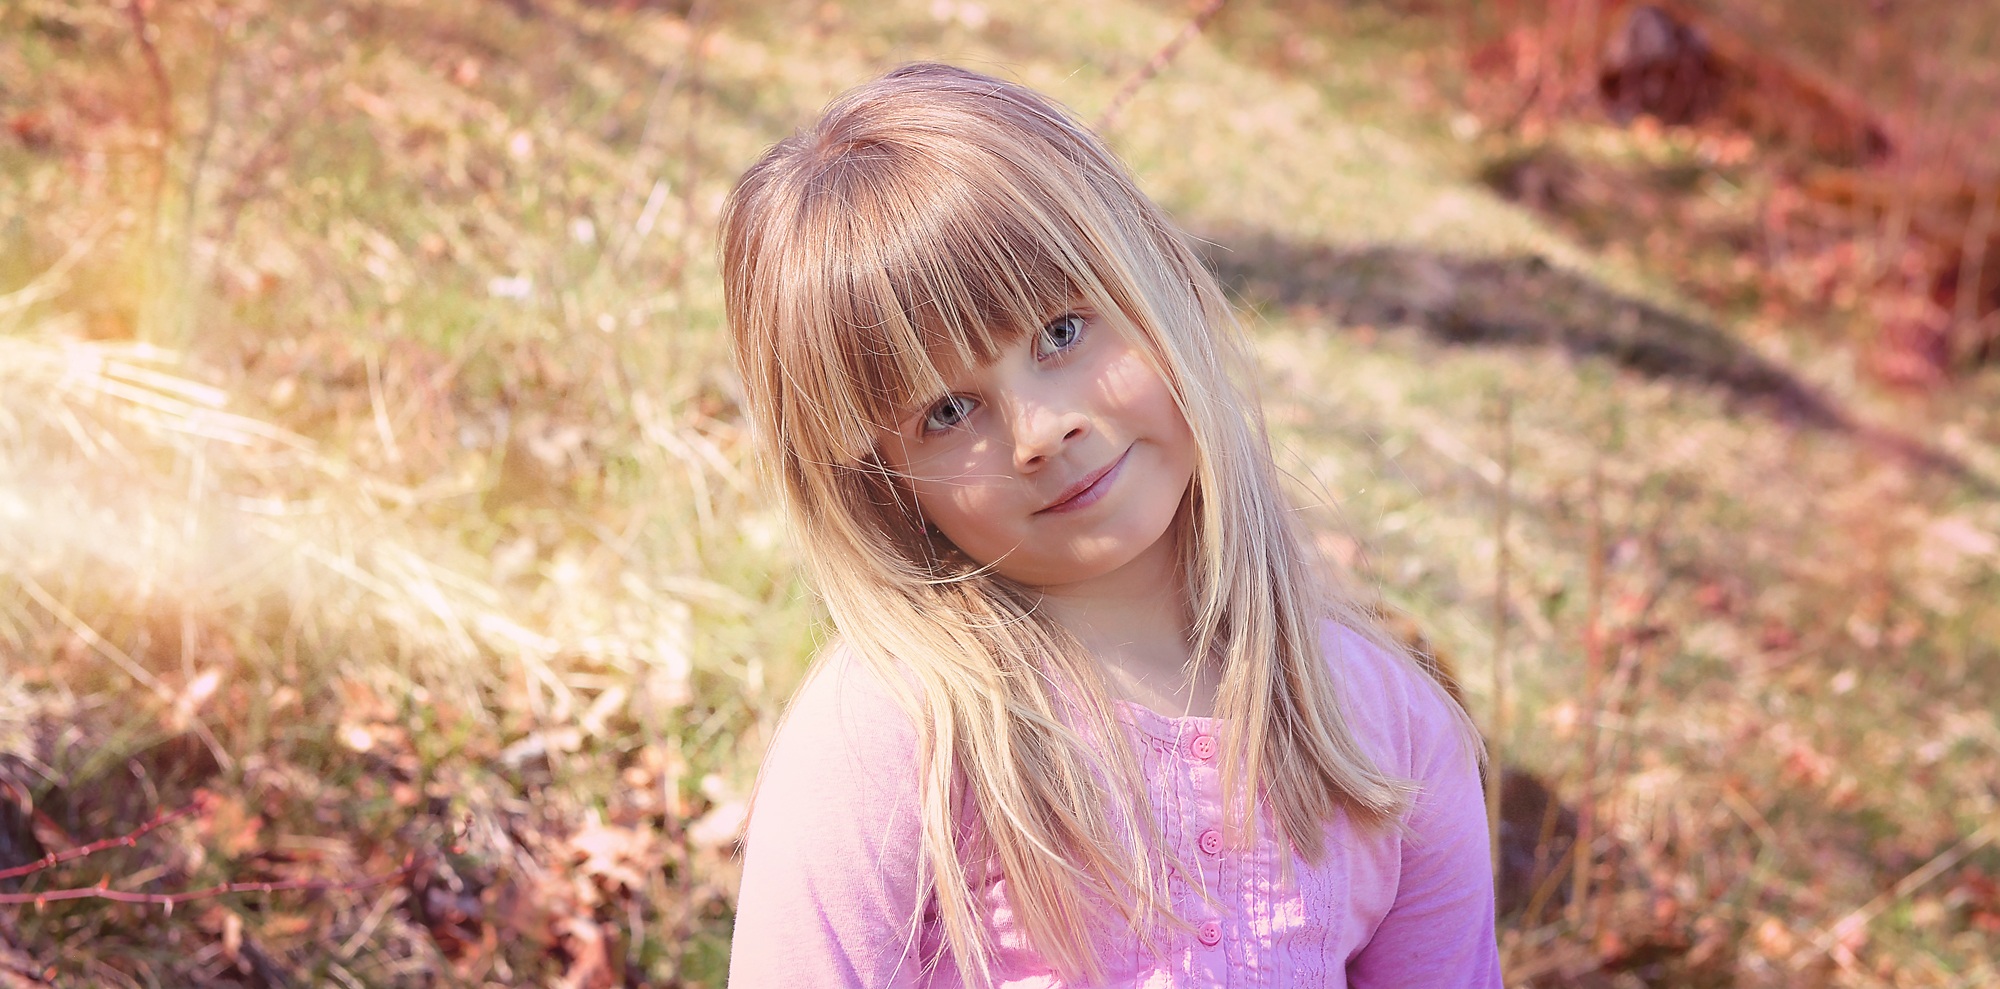
nature, forest, grass, person, people, girl, photography, meadow, sunlight, flower, portrait, model, spring, autumn, child, human, season, long hair, face, eye, skin, beauty, blond, out, woodland, photo shoot, portrait photography